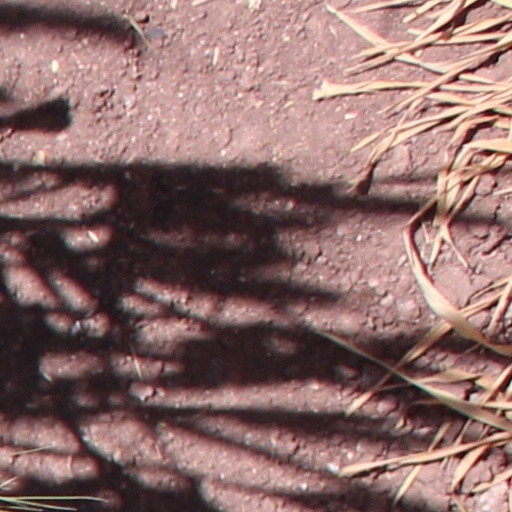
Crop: wheat